Swedish intervention in the Thirty Years' War

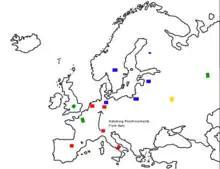
Overall European situation, including Habsburg reinforcements

Tilly wanted to prevent his forces from being surrounded from the West by Hesse–Kassel and the Swedish in the East. Consequently, Tilly marched north with 17,500 infantry, 7,000 horses, and 28 guns. While en route he received 9,000 infantrymen and 2,000 horse from the Catholic League and four regiments from the Spanish Netherlands (which were in possession of the primary branch of the Habsburgs). In addition to this, there were 25,000 men in Italy marching towards Germany, but these were seriously delayed and only reached the Elbe a year later.